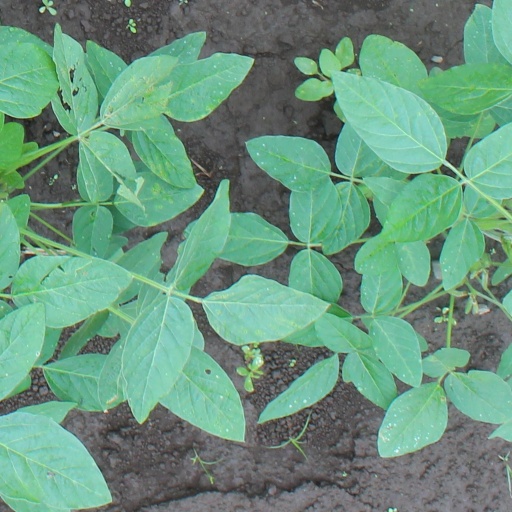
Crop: soybean